1979 Finnish parliamentary election

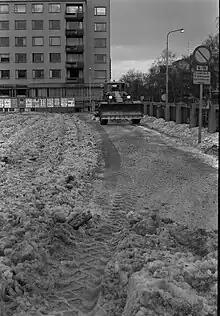
1979 Election ads in Jyväskylä

The National Coalition Party had conducted a vigorous election campaign, demanding to be allowed to re-join the government after thirteen years in the opposition. They reaped the benefits of this campaign, and of the usual decrease of long-time governing parties' support, by picking up twelve seats and becoming the second-largest party. Their leader, Harri Holkeri, negotiated with the various parliamentary parties and concluded in April 1979 that no stable majority centre-right government could be formed, because the traditional bourgeois parties (the Centre Party, the National Coalition Party, the Swedish People's Party and the Liberal People's Party) considered the Finnish Christian League and Finnish Rural Party too ideologically extreme or old-fashioned to become reliable coalition partners. Holkeri declined to form a government, but Sorsa refused to continue as Prime Minister, due to the unpopularity that he had suffered amid the recession's lingering effects, his role in the establishment of the soon-to-be-bankrupt television cathode-ray tube factory Valco, his alleged belittling of family violence in a television interview, and his health problems (back pain).